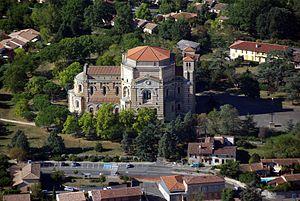
Vue aérienne de la basilique Sainte-Germaine de Pibrac.
Pibrac est une commune française située dans le département de la Haute-Garonne, en région Occitanie.
Il existe 171 basiliques mineures en France.